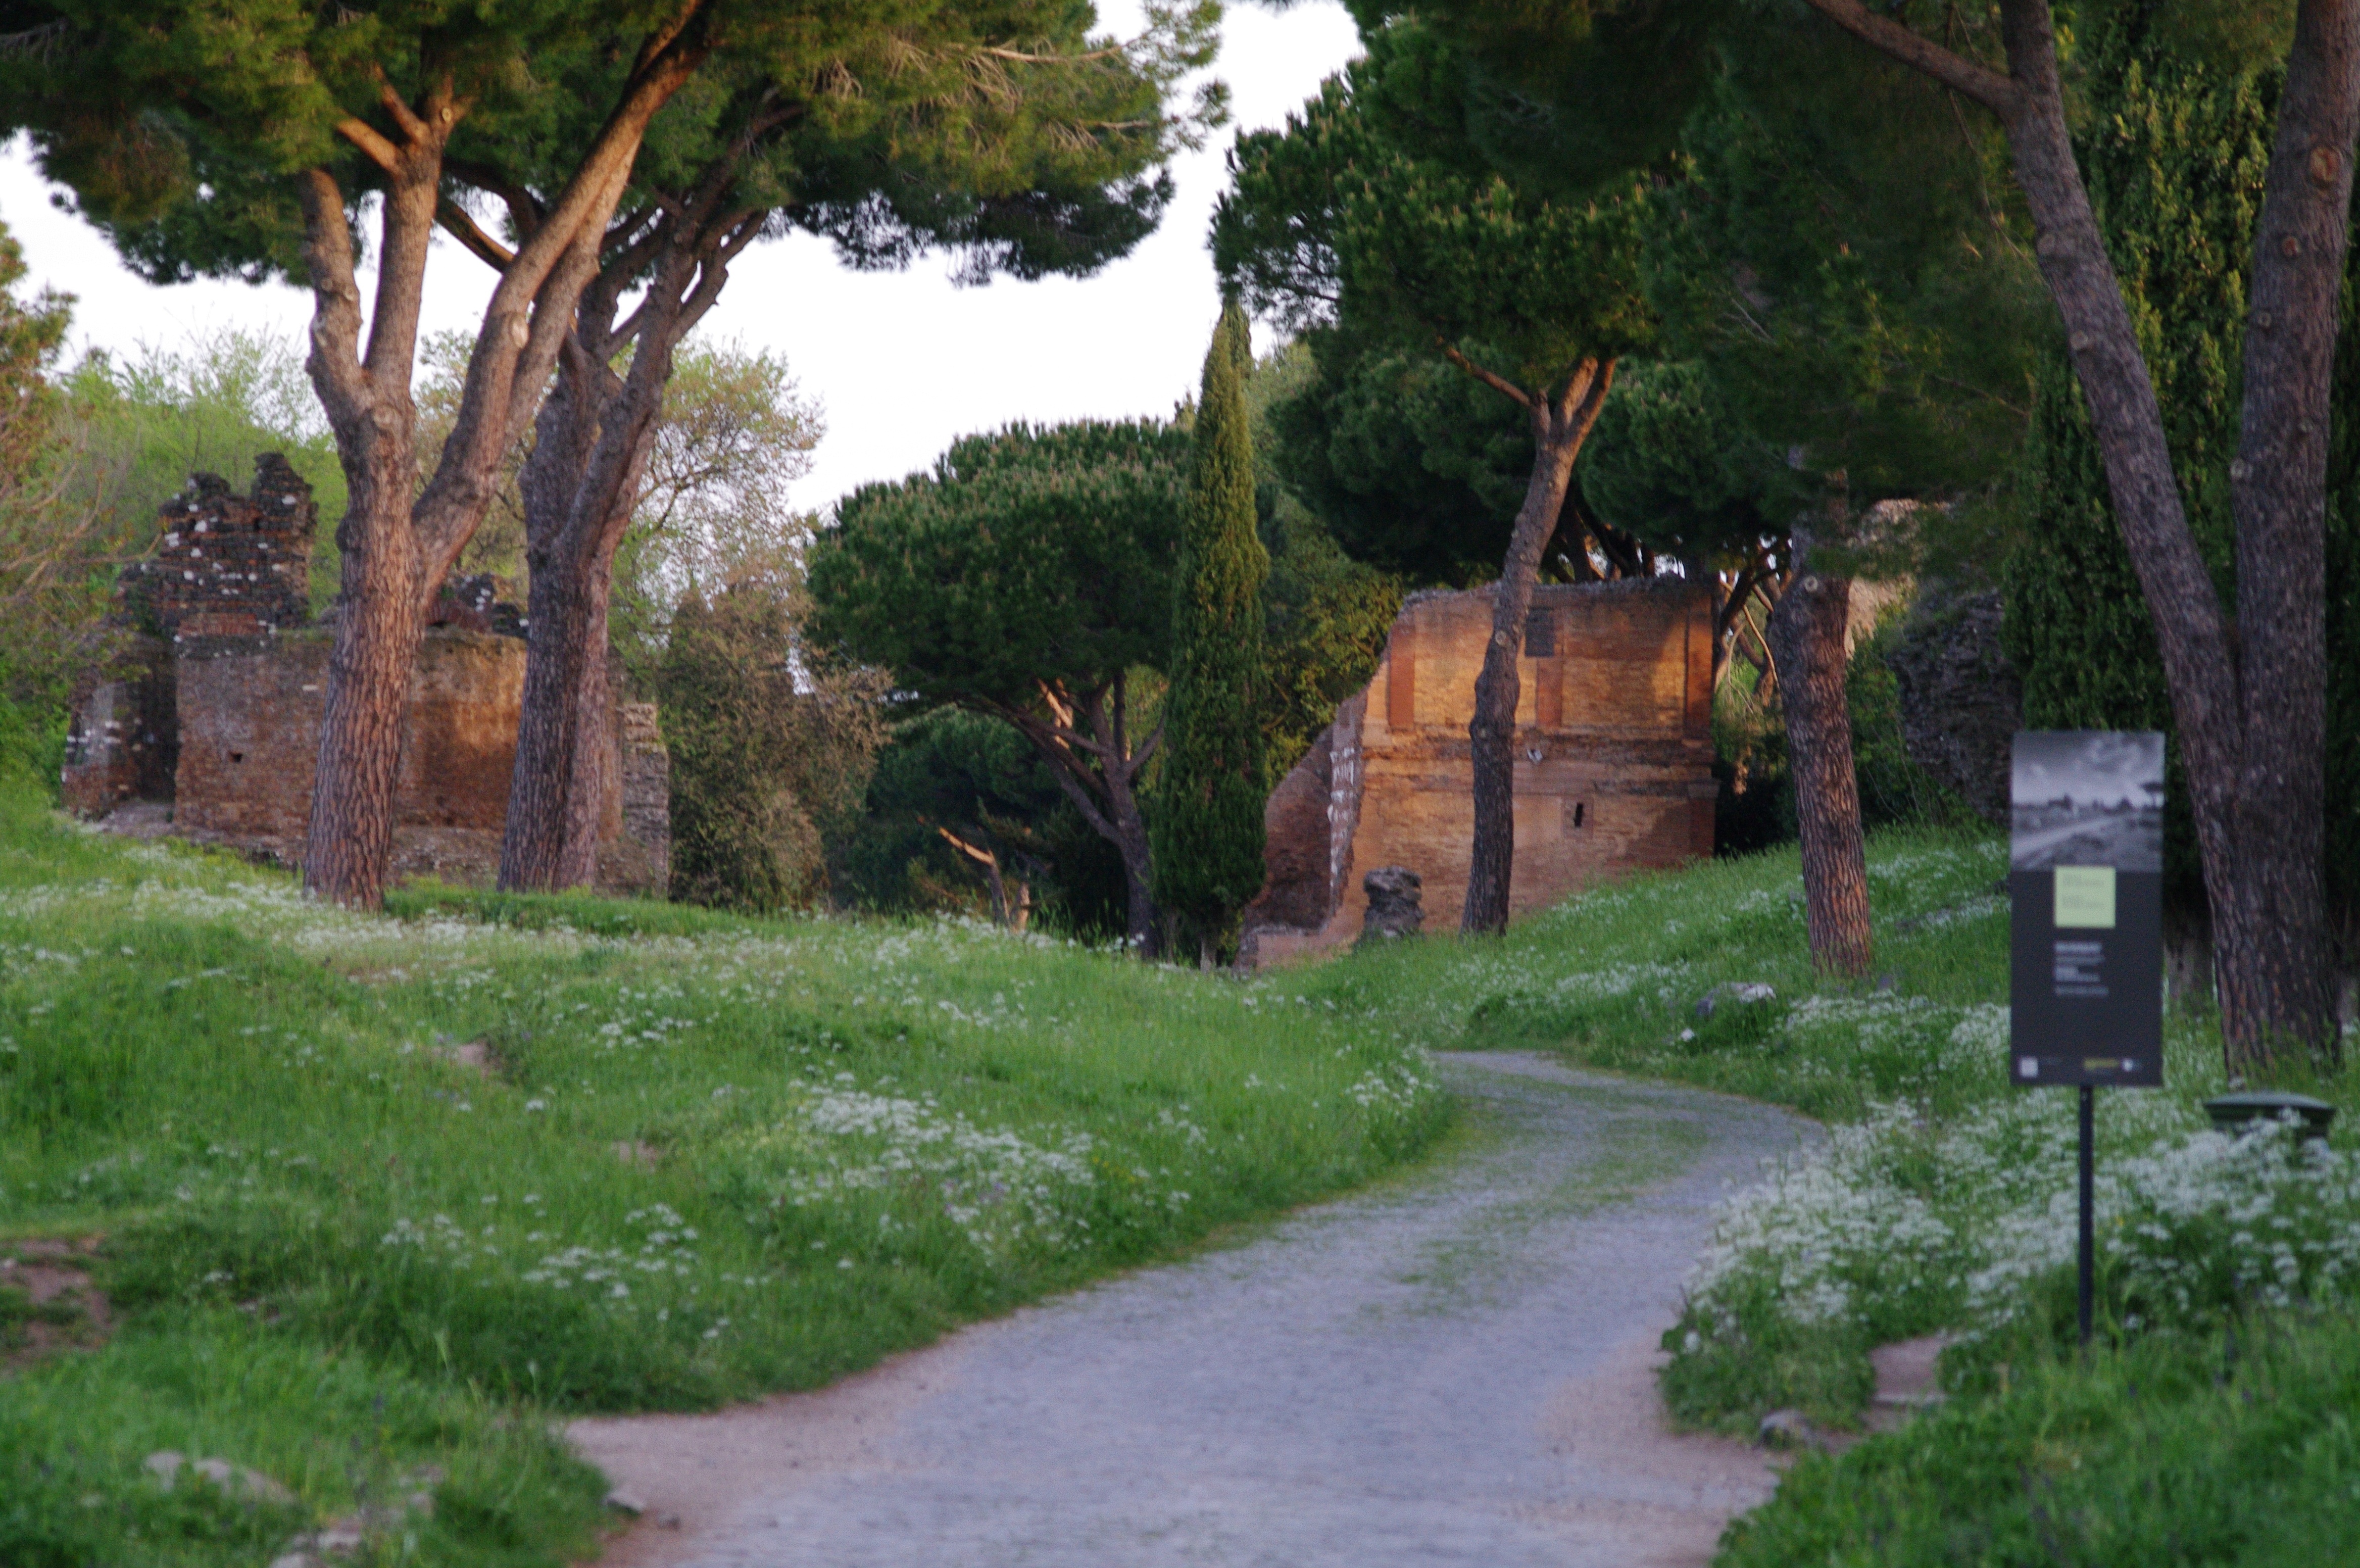
tree, village, property, waterway, rome, estate, rural area, appia, antica